Marc Mitscher

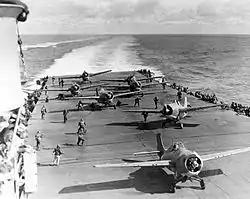
F4F Wildcats of VF-8 prepare to launch off USS "Hornet".

On May 10, 1919, Mitscher was among a group of naval aviators attempting the first transatlantic crossing by air. Among the men involved were fellow future admirals Jack Towers, Albert C. Read and Patrick N. L. Bellinger. Mitscher piloted NC-1, one of three Curtiss NC flying boats that attempted the flight, under the command of Bellinger. Taking off from Newfoundland, he nearly reached the Azores before heavy fog caused loss of the horizon, making flying in the early aircraft extremely dangerous. What appeared to be fairly calm seas at altitude turned out to be a heavy chop, and a control cable snapped while setting the aircraft down. Mitscher and his five crewmen were left to sit atop the upper wing of their "Nancy" while they waited to be rescued. Of the three aircraft making the attempt, only NC-4 under command of Read successfully completed the crossing. For his part in the effort Mitscher received the Navy Cross, the citation reading: